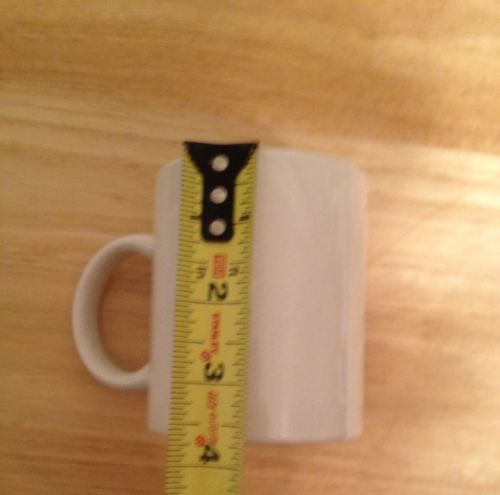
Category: mug